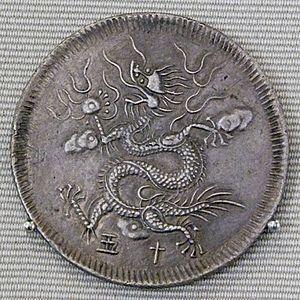
Dragon en vol. Phi long (monnaie) de Minh Mạng, deuxième empereur de la dynastie vietnamienne Nguyễn, 1833.
Minh Mạng, né le 25 mai 1791, mort le 20 janvier 1841, est le deuxième empereur de la dynastie des Nguyễn du Vietnam.